Su Shi

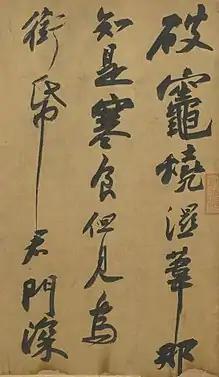
Calligraphy by Su Shi: A detail of "The Cold Food Observance"

Approximately 2,700 poems and 800 letters penned by Su Shi have been preserved to date. His mastery spanned across various forms, including the "shi", "ci" and "fu" styles of poetry, as well as prose, calligraphy, and painting. While a significant portion of his poetry is in the shi format, it is his 350 ci style poems that largely cemented his poetic legacy.